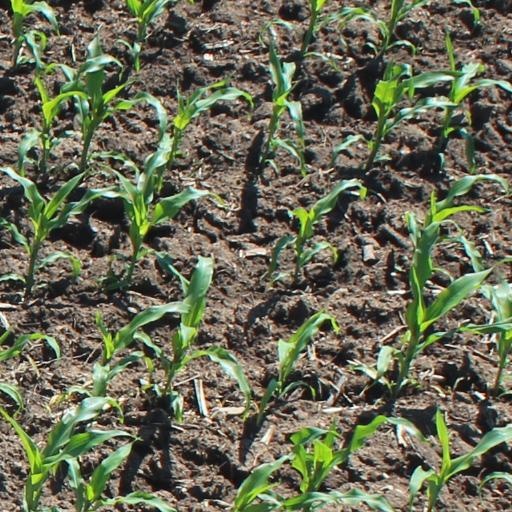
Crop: maize; corn